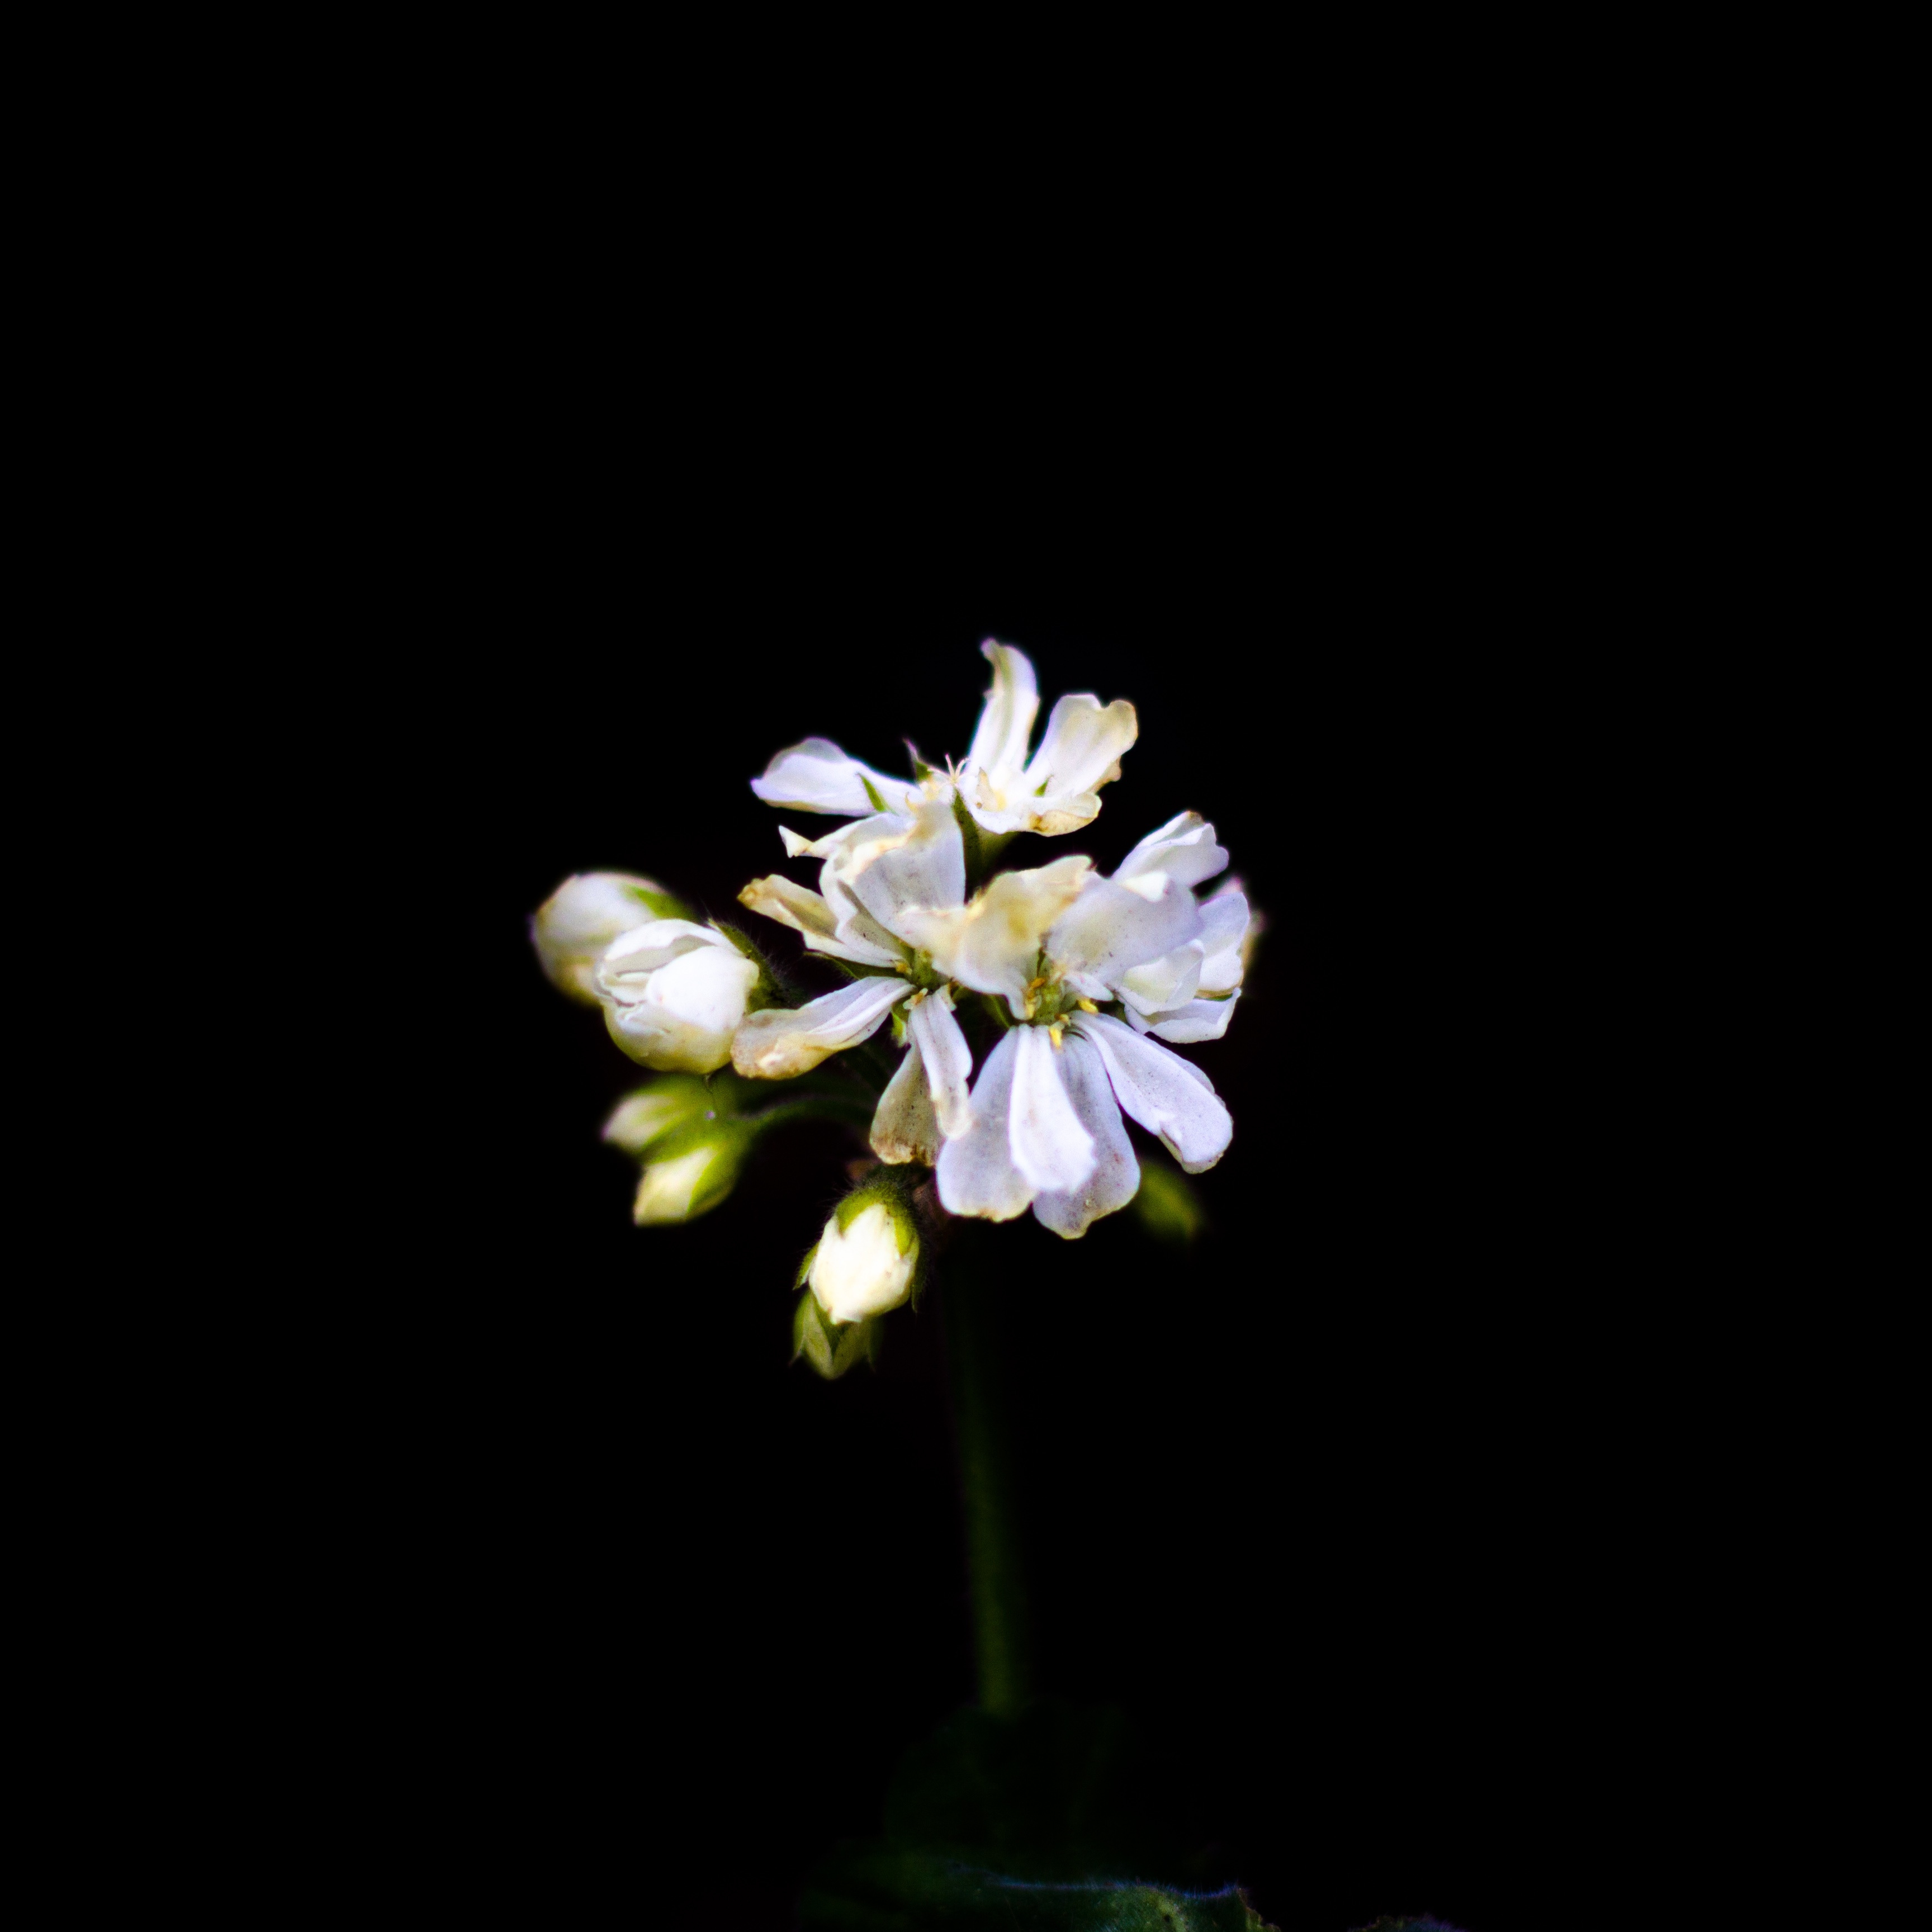
branch, blossom, plant, photography, leaf, flower, petal, green, flora, wildflower, macro photography, jasmine, flowering plant, land plant